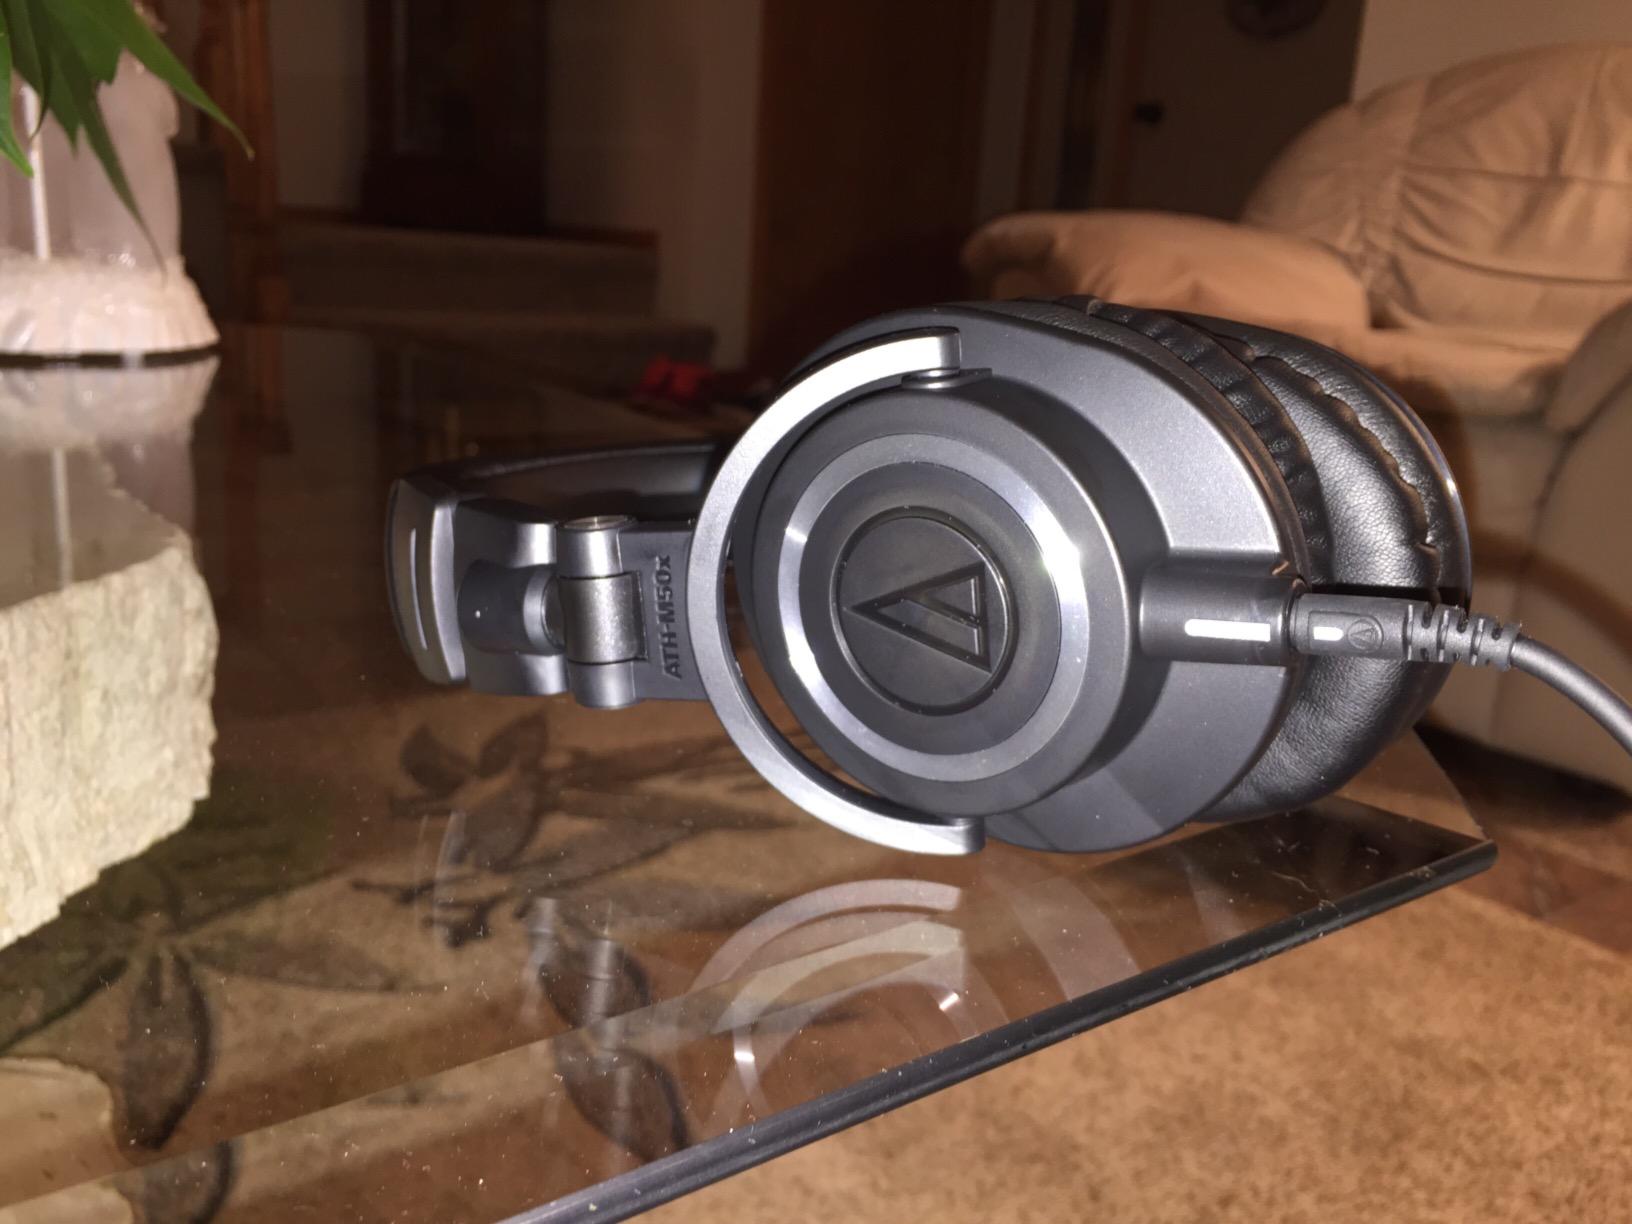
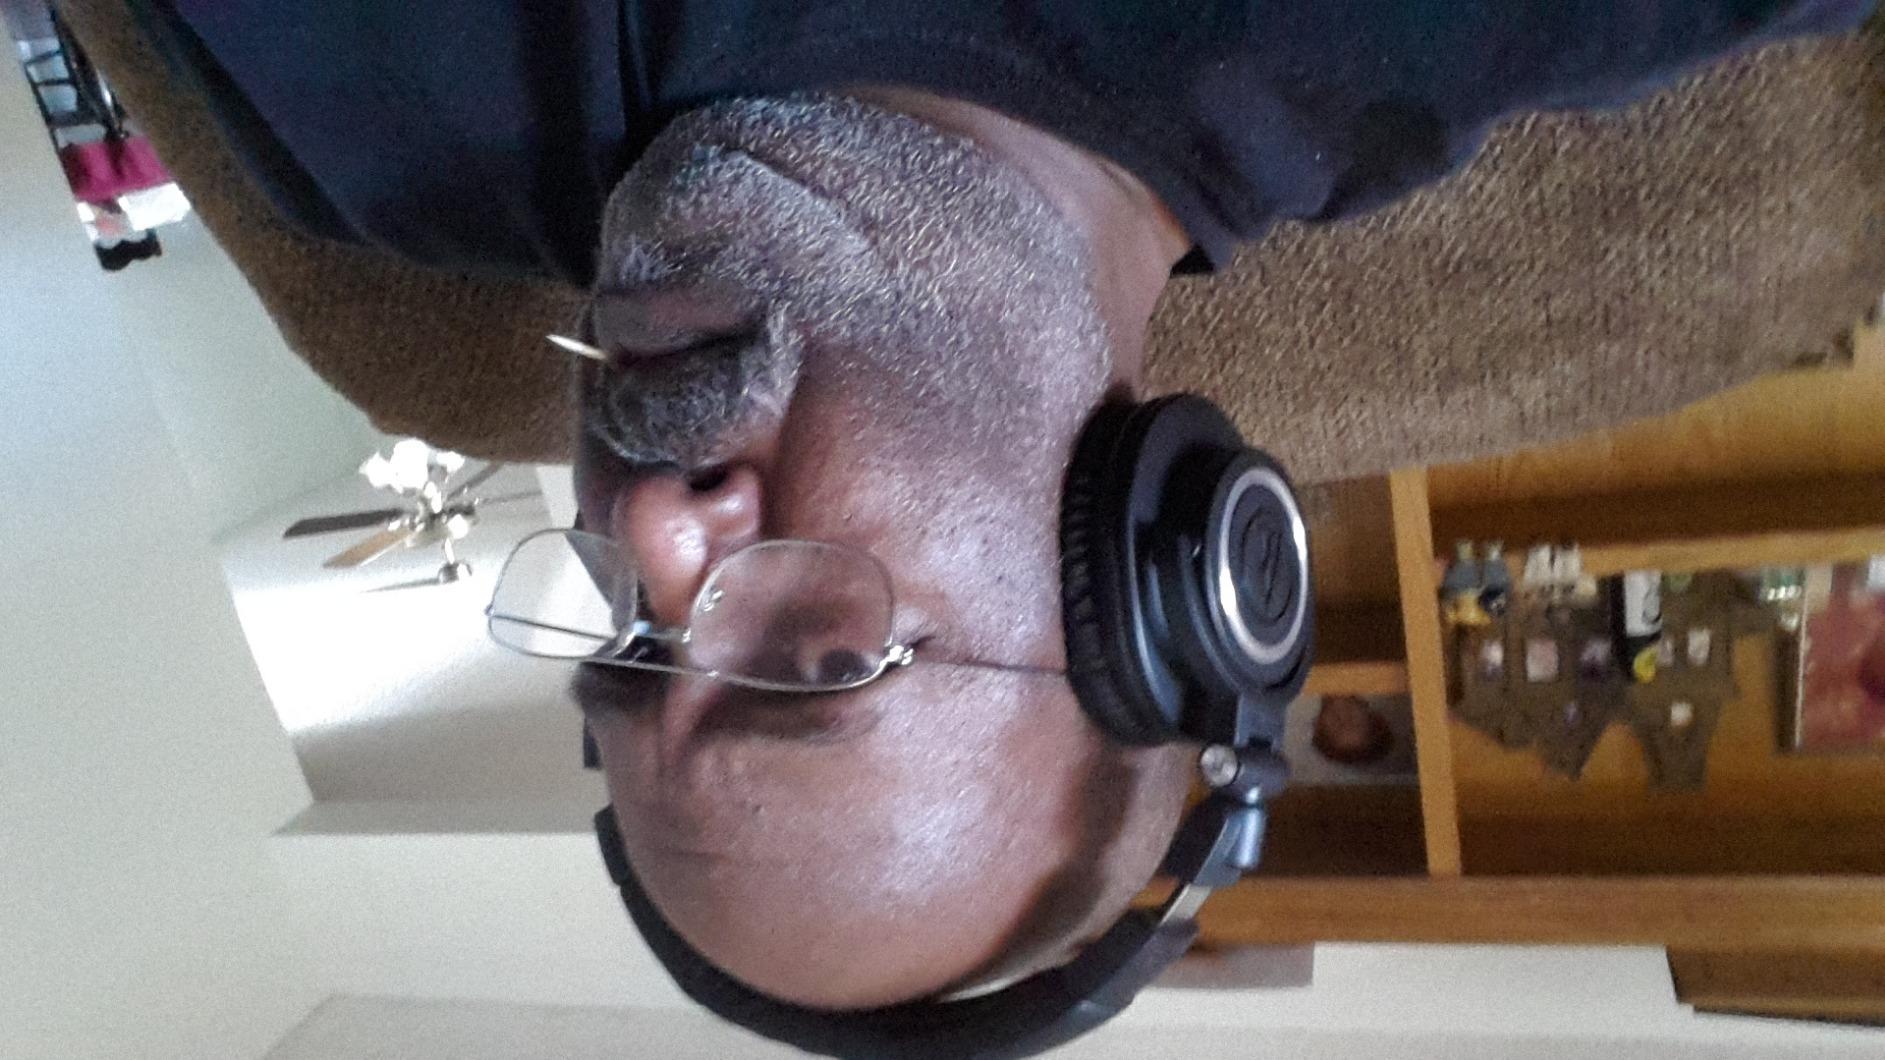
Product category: headphones
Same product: yes